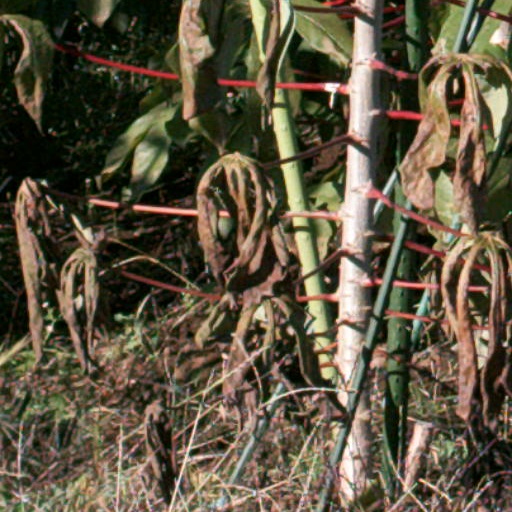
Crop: cassava